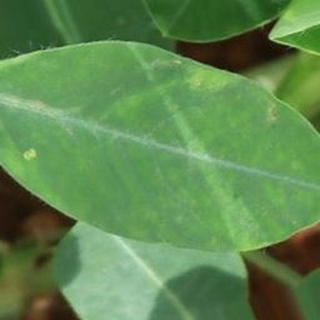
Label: healthy_groundnut